Alex Labbé

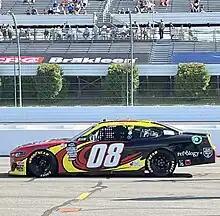

In 2023, Labbé would once again fail to qualify for the season opener and would run for RSS Racing in the No. 28 Ford for the next two races, which would be the first time he drove for another team rather than DGM in the Xfinity Series. He would also drive a new part-time fourth RSS car, the No. 29, in its first attempt at Sonoma. He would also compete for Emerling-Gase Motorsports and SS-Green Light Racing.